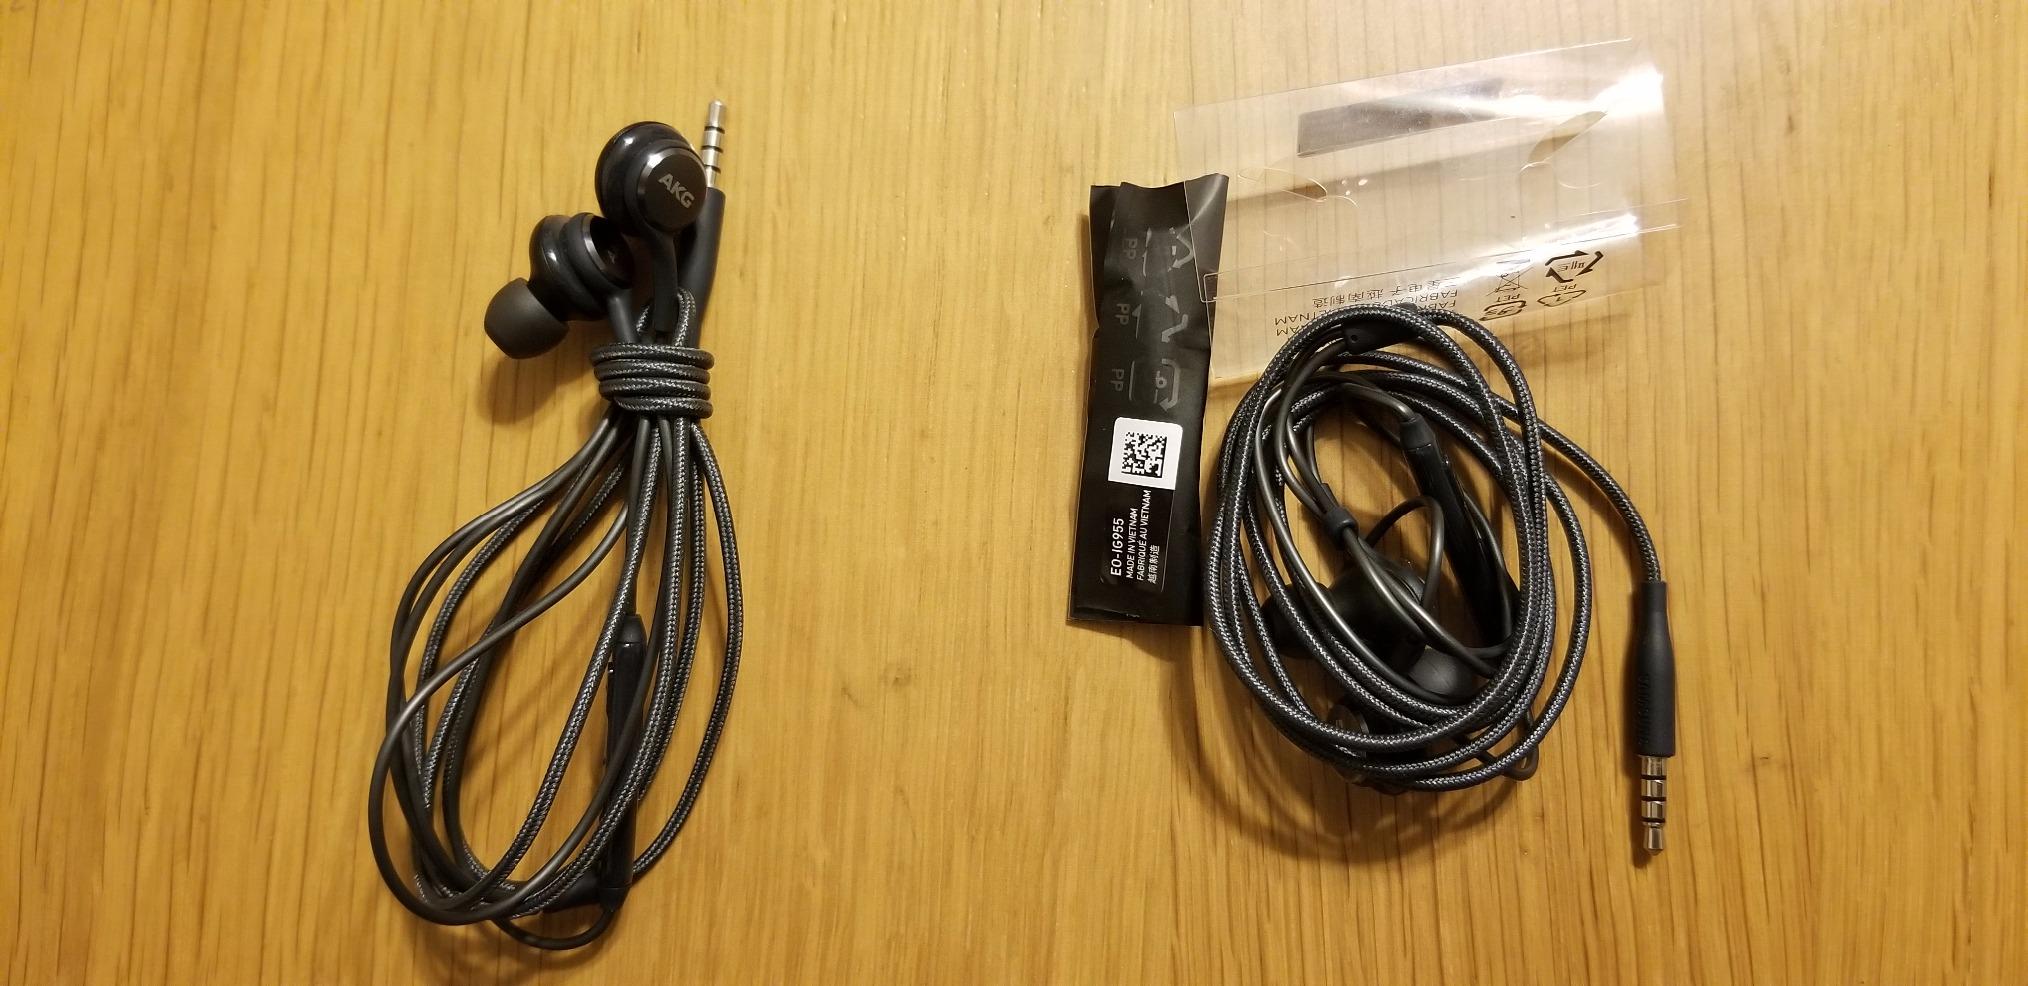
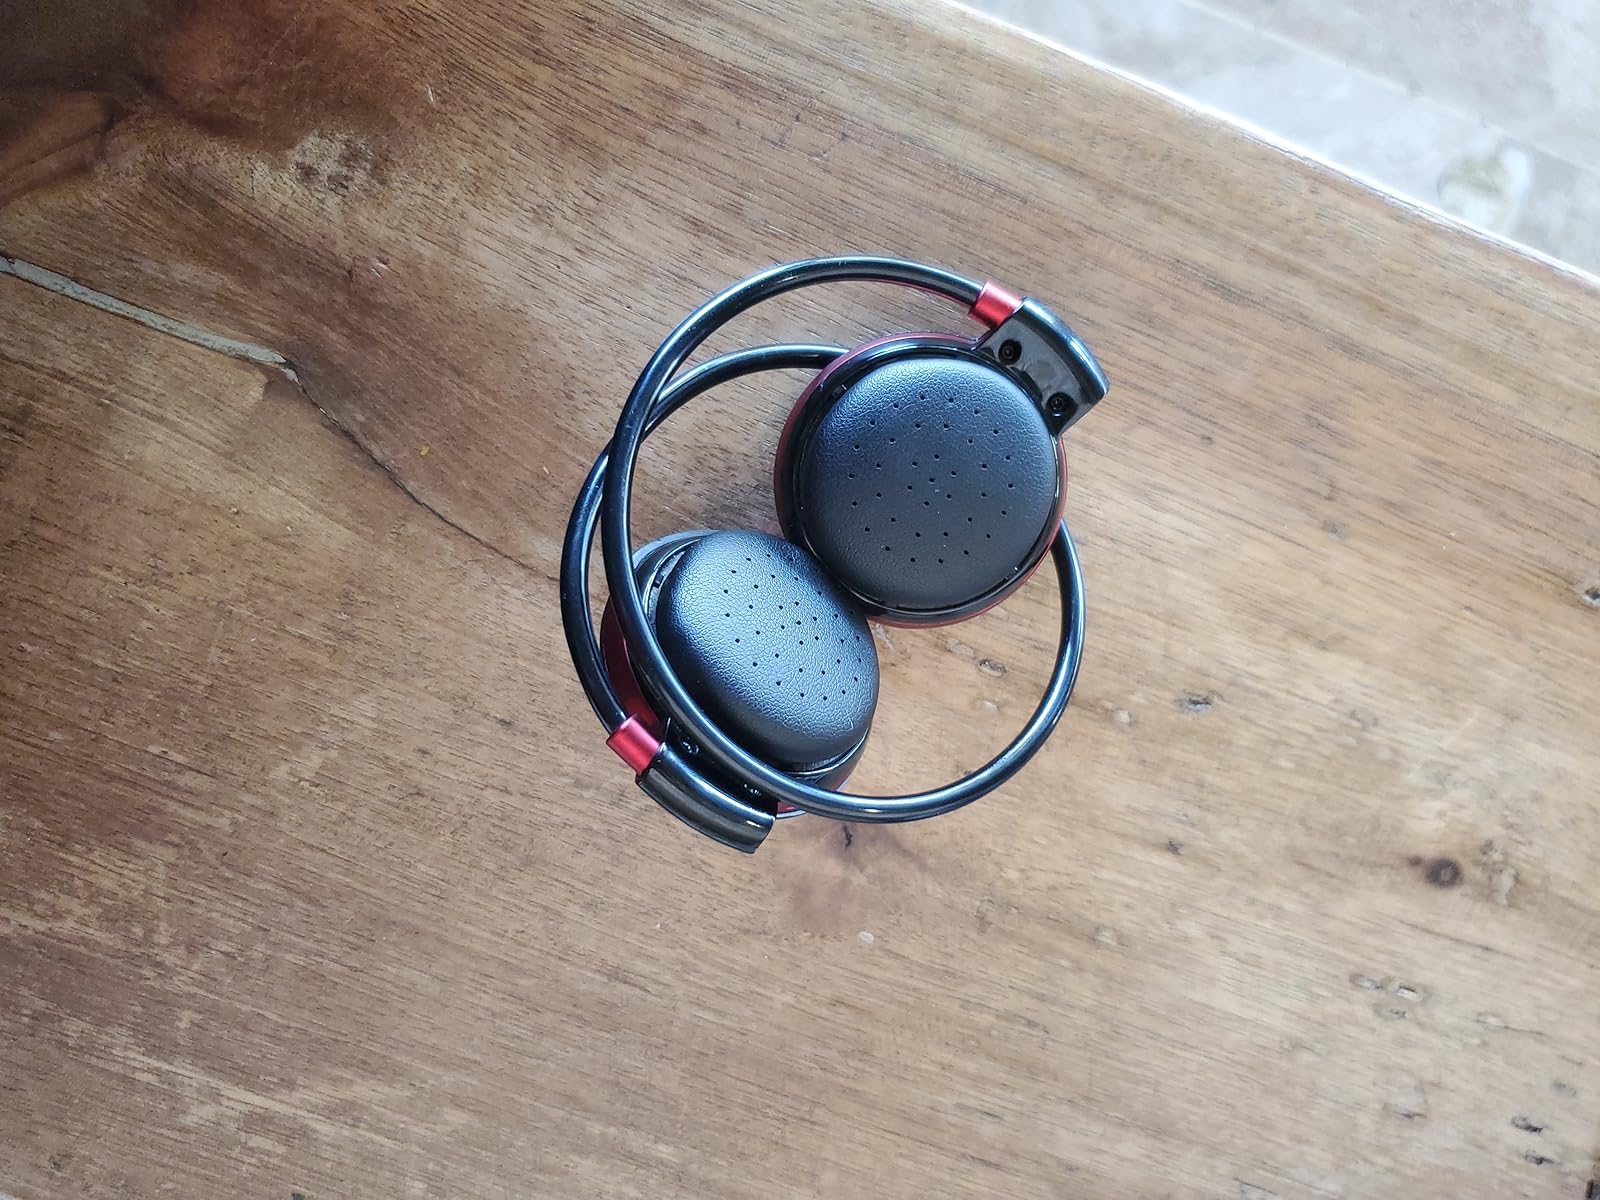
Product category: headphones
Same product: no